Prattville Dragoons

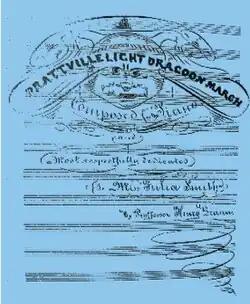
The Pratville Dragoon March.

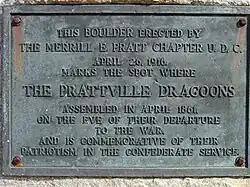
UDC plaque on large boulder

The Prattville Dragoons rode first to the Fair Grounds in Montgomery, Alabama, and then partially by train, and partially by horseback to Pensacola, Florida, to the Camp of Instruction there being led by General Braxton Bragg. The majority of the Prattville Dragoons brought their personal civilian and hunting firearms with them, but those lacking arms were issued Colt 1851 Navy Revolvers and sabers. While in Pensacola, the Prattville Dragoons were first assigned as the "mounted" Company "I" of the 7th Alabama Infantry. They left Pensacola in February 1862 traveling light and suffered through snow, sleet and rain in Chattanooga, Tennessee, that March. They marched further and participated in the Battle of Shiloh in April 1862. When their initial term of enlistment expired, the Unit "en masse" reenlisted and was accepted as Company "H" of the 3rd Alabama Cavalry in Tupelo, Mississippi, in June 1862. Captain Cox returned to the steamboat business, and Wilbur Fisk Mims was voted into the Captain position. As a Company of the Third Alabama Cavalry, the Prattville Dragoons accompanied the Confederate Army of Tennessee into Kentucky and were engaged in daily conflicts with the enemy, particularly at Bramlet's Station and the Battle of Perryville. It fell back with the army, and was on constant and arduous duty during the remainder of the war, protecting its communications, guarding its rear and flanks, and often raiding upon the enemy's trains and outposts. The whole regiment was a part of the brigade composed of the First, Third, Fourth, Ninth, Twelfth, and Fifty-First Alabama Cavalry, commanded first by Gen. Allen of Montgomery, then subsequently by Gen. Hagan of Mobile.